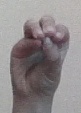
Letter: ha